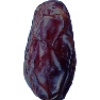
Label: Dates 1